Victor Öhling Norberg

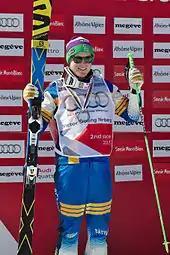
Victor Öhling Norberg during the March 2015 World Cup finals in Megève.

Victor Öhling Norberg (born 22 May 1990) is a Swedish freestyle skier. Born in Bruksvallarna, he competed in ski cross at the World Ski Championships 2013, and at the 2014 Winter Olympics as well as at the 2018 Winter Olympics, in ski-cross.